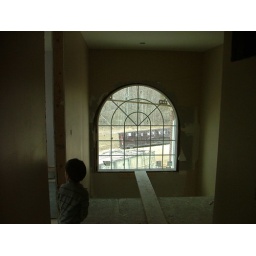
From Bonus room looking to window above front door (there will eventually be a railing there!)